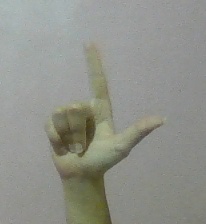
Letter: laam